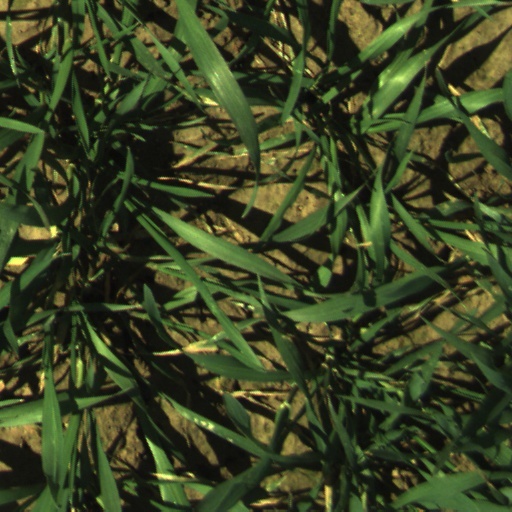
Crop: wheat